Non-lethal weapon

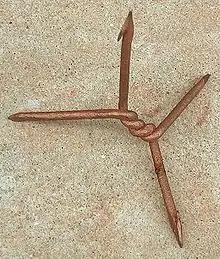
Iron caltrops

Vehicle stoppers include a wide range of methods and devices meant to disable a vessel or vehicle to prevent attack by an oncoming vessel or vehicle or to stop that vessel or vehicle for evaluation. Vessel and vehicle stoppers may include kinetic, chemical, or electromagnetic means.